Dukhan

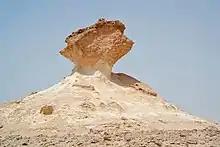
A mushroom-shaped erosional rock formation in Dukhan

In 1990, there were 390 hydrocarbon wells in Dukhan, covering 0.08% of the area. Of the 390 wells, 140 were oil producing, 20 were gas producing and 219 were for other uses. The pipeline system for these wells covered 0.1% of the area and had an overall length . By 1990, there were seven degassing stations and two pumping stations. The Khatiyah sector was the most densely occupied in terms of infrastructure.